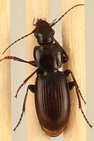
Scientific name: Pterostichus restrictus
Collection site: Niwot Ridge NEON (NIWO), plot NIWO_001